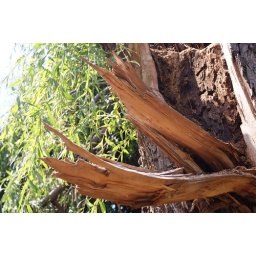
An old tree in Green park, home to many a friendly squirrel.